Answer in natural language. Considering the relative positions, where is beds shadow with a blue floor with respect to dark wood low dresser, six drawers? Choose between the following options: left or right
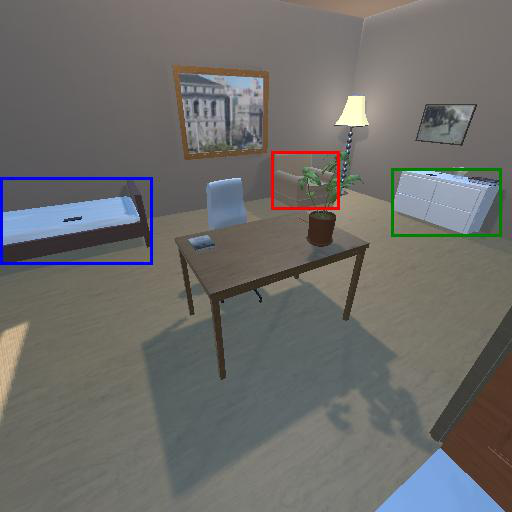
<answer>left</answer>